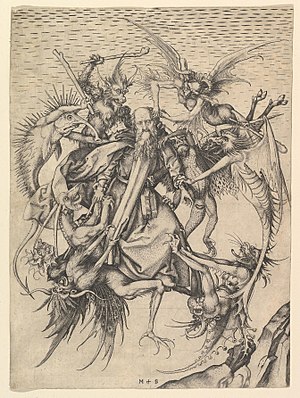
Dæmon
Antonius den Hellige plaget af dæmoner, som forestillet af Martin Schongauer, i 1480'erne..
En dæmon er en særlig ånd eller guddommelig magt.